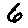
Label: 6